LGBTQ movements

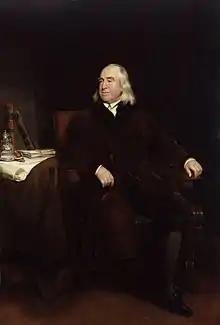
Jeremy Bentham, an early advocate for the decriminalization of homosexuality

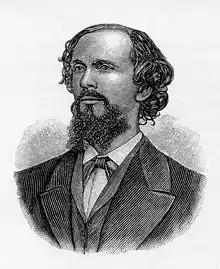
Karl Heinrich Ulrichs, German gay rights activist of the 1860s

Sociologist Mary Bernstein writes: For the lesbian and gay movement, then, cultural goals include (but are not limited to) challenging dominant constructions of masculinity and femininity, homophobia, and the primacy of the gendered heterosexual nuclear family (heteronormativity). Political goals include changing laws and policies to gain new rights, benefits, and protections from harm.Bernstein emphasizes that LGBTQ activists often pursue both cultural and political goals across the civil and legal spheres.